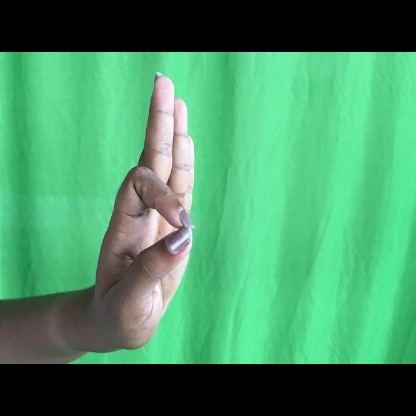
Mudra: Aralam